Alexander Trevino

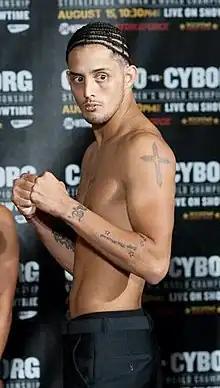

Alexander Trevino (born 1981) is an American mixed martial artist, who is best known for his 4-fight stint with now-defunct promotion, Strikeforce. He was cast a member of former UFC champion, Frank Shamrock's reality series, "School of Hard Knocks” and was part of the Shamrock Submission fighting team until December 2009, and is now part of the Gracie Fighter MMA fighting team.